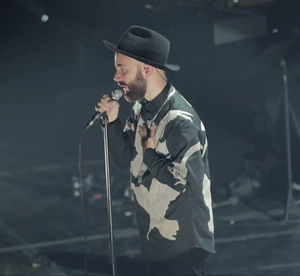
La chanteuse barbadienne Rihanna a publié quatre albums vidéo et est apparue dans cinquante-deux vidéoclips, six films, dix émissions de télévision et huit publicités télévisées. En 2005, Rihanna a signé un contrat d’enregistrement avec Def Jam Recordings et a publié son premier single " Pon de Replay", tiré de son premier album studio Music of the Sun. Comme les paroles de la chanson, le clip vidéo s’inspire de l'univers des discothèques et de la danse; Il a été réalisé par Little X. Trois vidéos distinctes ont été publiées pour "SOS", le single principal de son deuxième album studio, A Girl Like Me, contenant toutes des séquences de danse différentes. La même année, le réalisateur américain Anthony Mandler a réalisé le vidéoclip d'accompagnement du deuxième single "Unfaithful", mettant en vedette Rihanna dans un triangle amoureux dangereux avec son amant et son mari. Ce fut la première collaboration de Rihanna avec Mandler ; ils ont ensuite travaillé ensemble régulièrement. Également en 2006, Rihanna joue dans le troisième volet de la série de films Bring It On intitulé American Girls 3.